Cordulegastridae

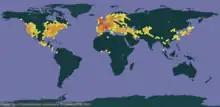
Map showing the frequency of reported Cordulegastridae dragonfly sightings around the globe.

Their distribution includes North America, South America, Europe, Asia and Africa. All eight species in North America belong to the genus "Cordulegaster".